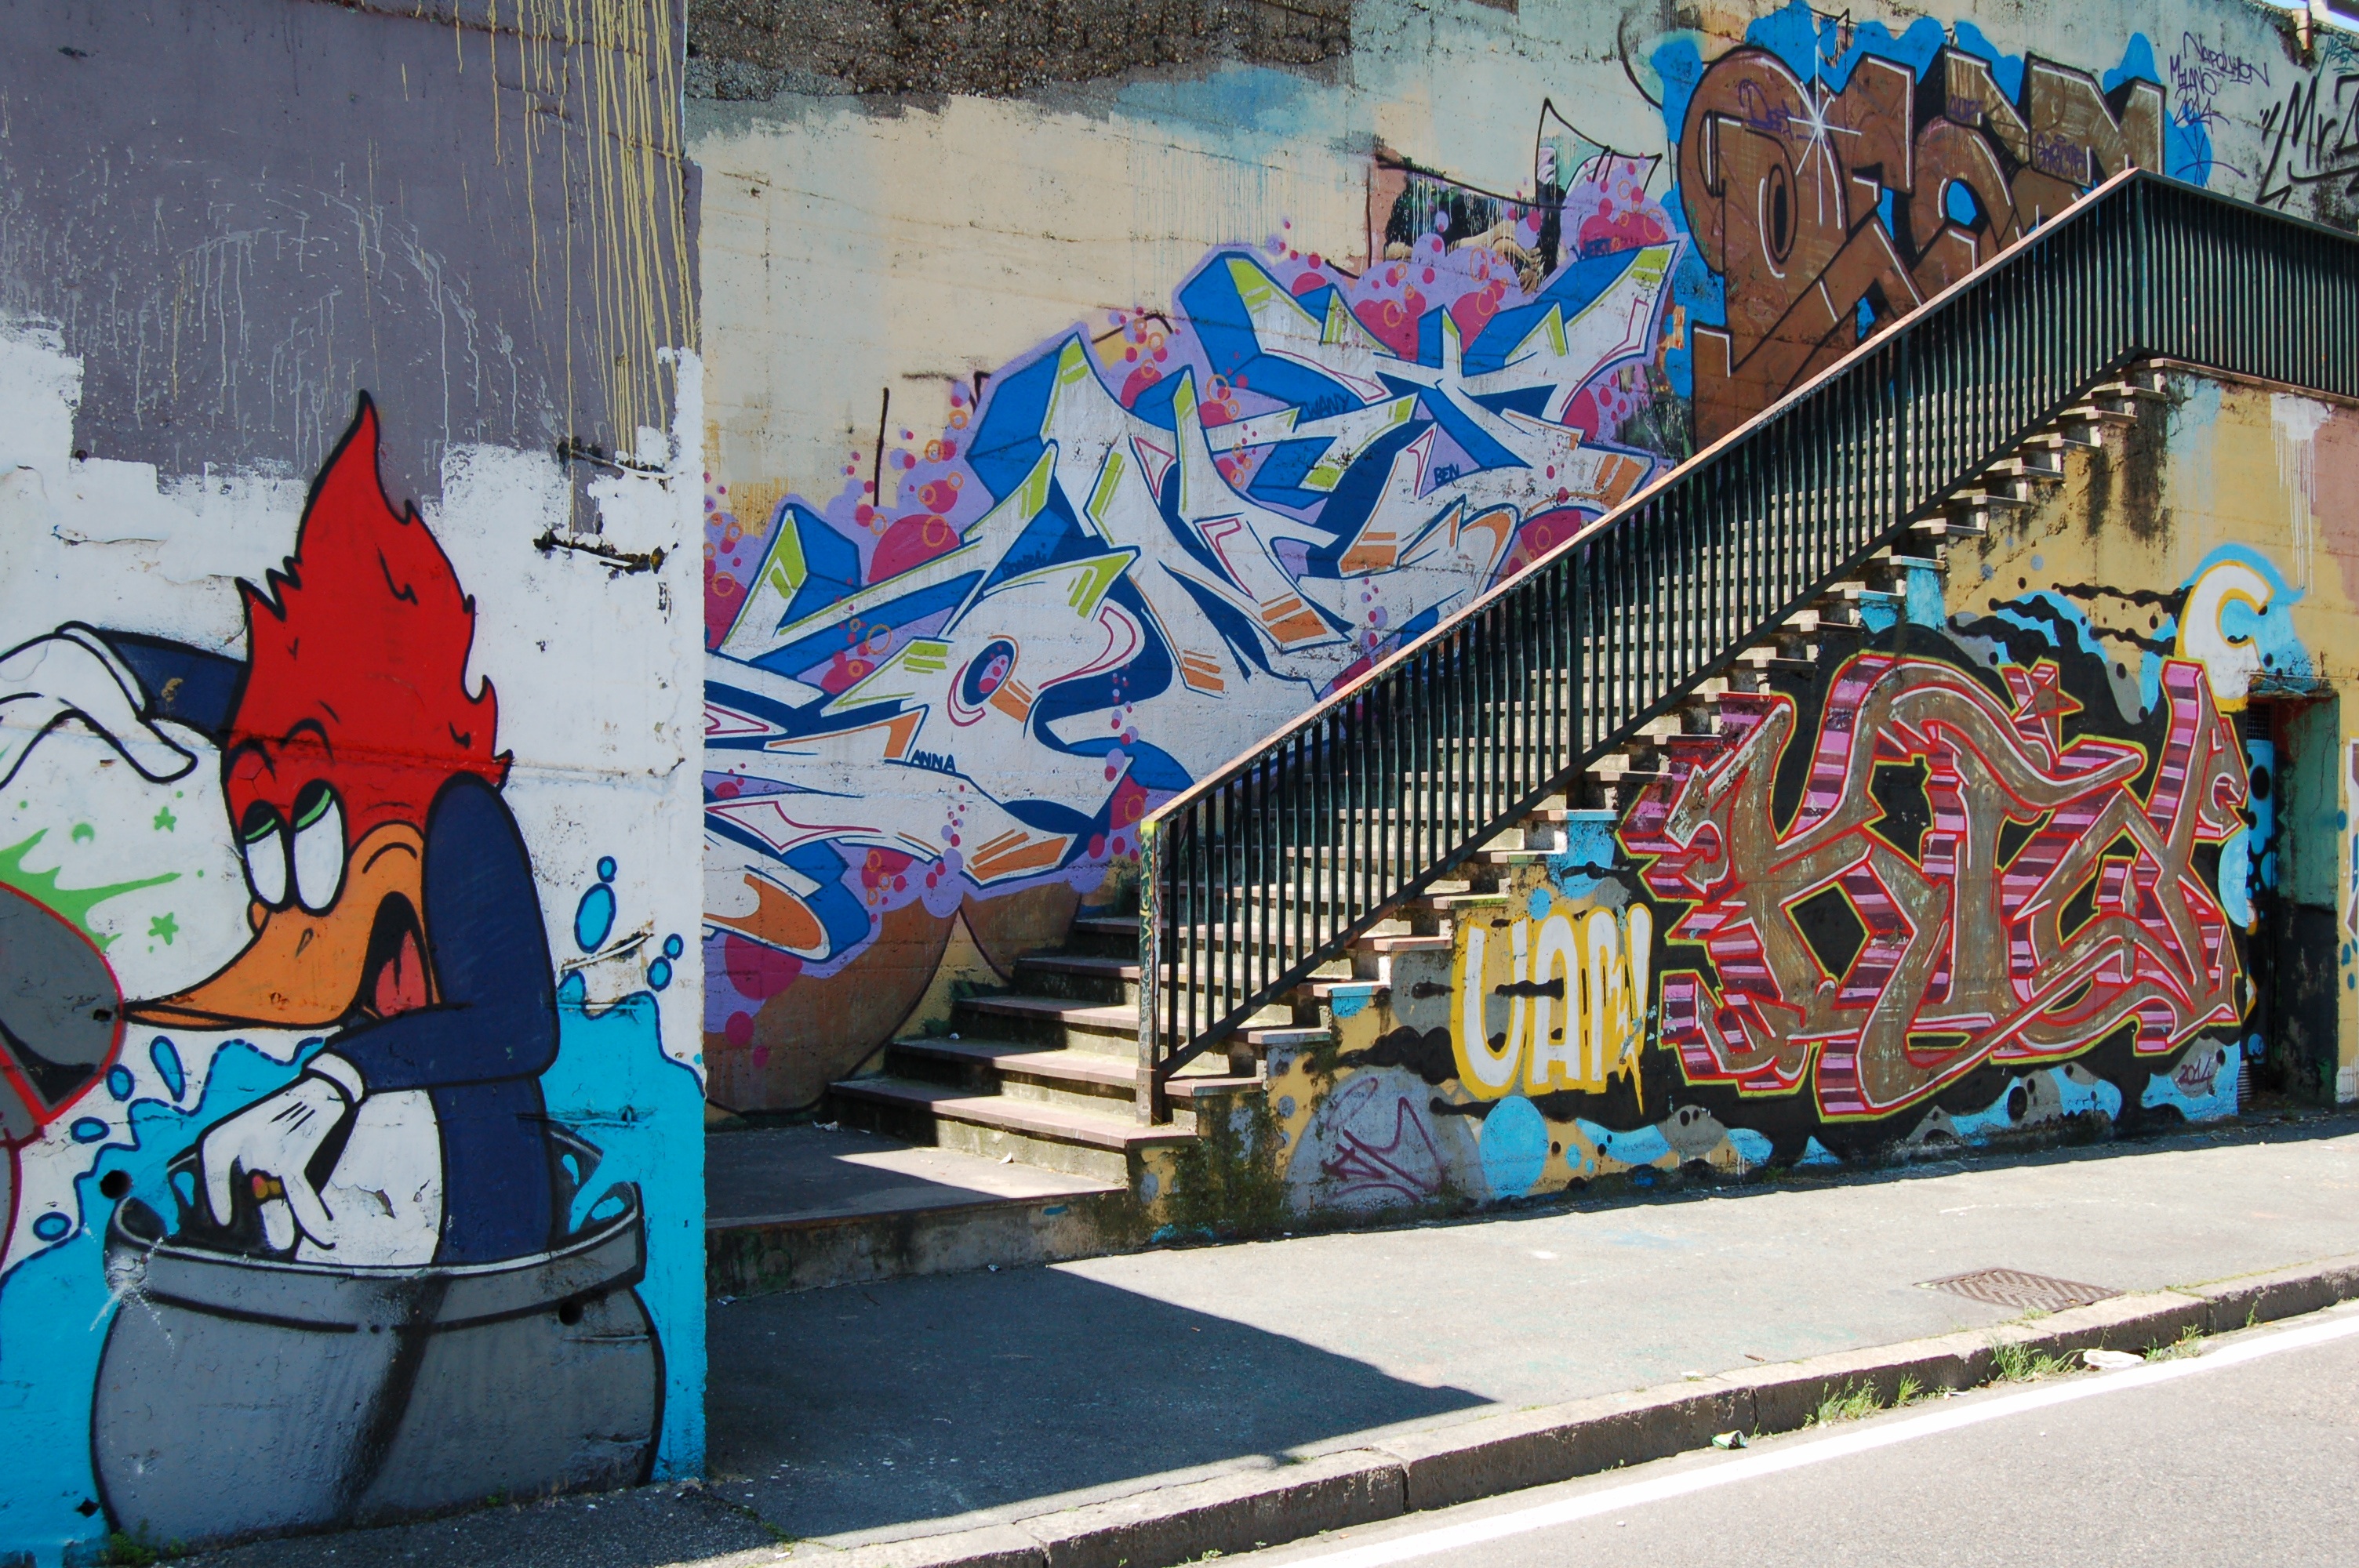
road, street, stair, urban, graffiti, street art, art, mural, neighbourhood, urban area